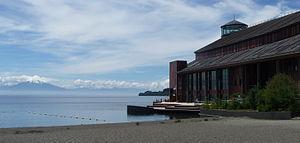
Le Teatro del Lago à Frutillar. En arrière plan le volcan Osorno